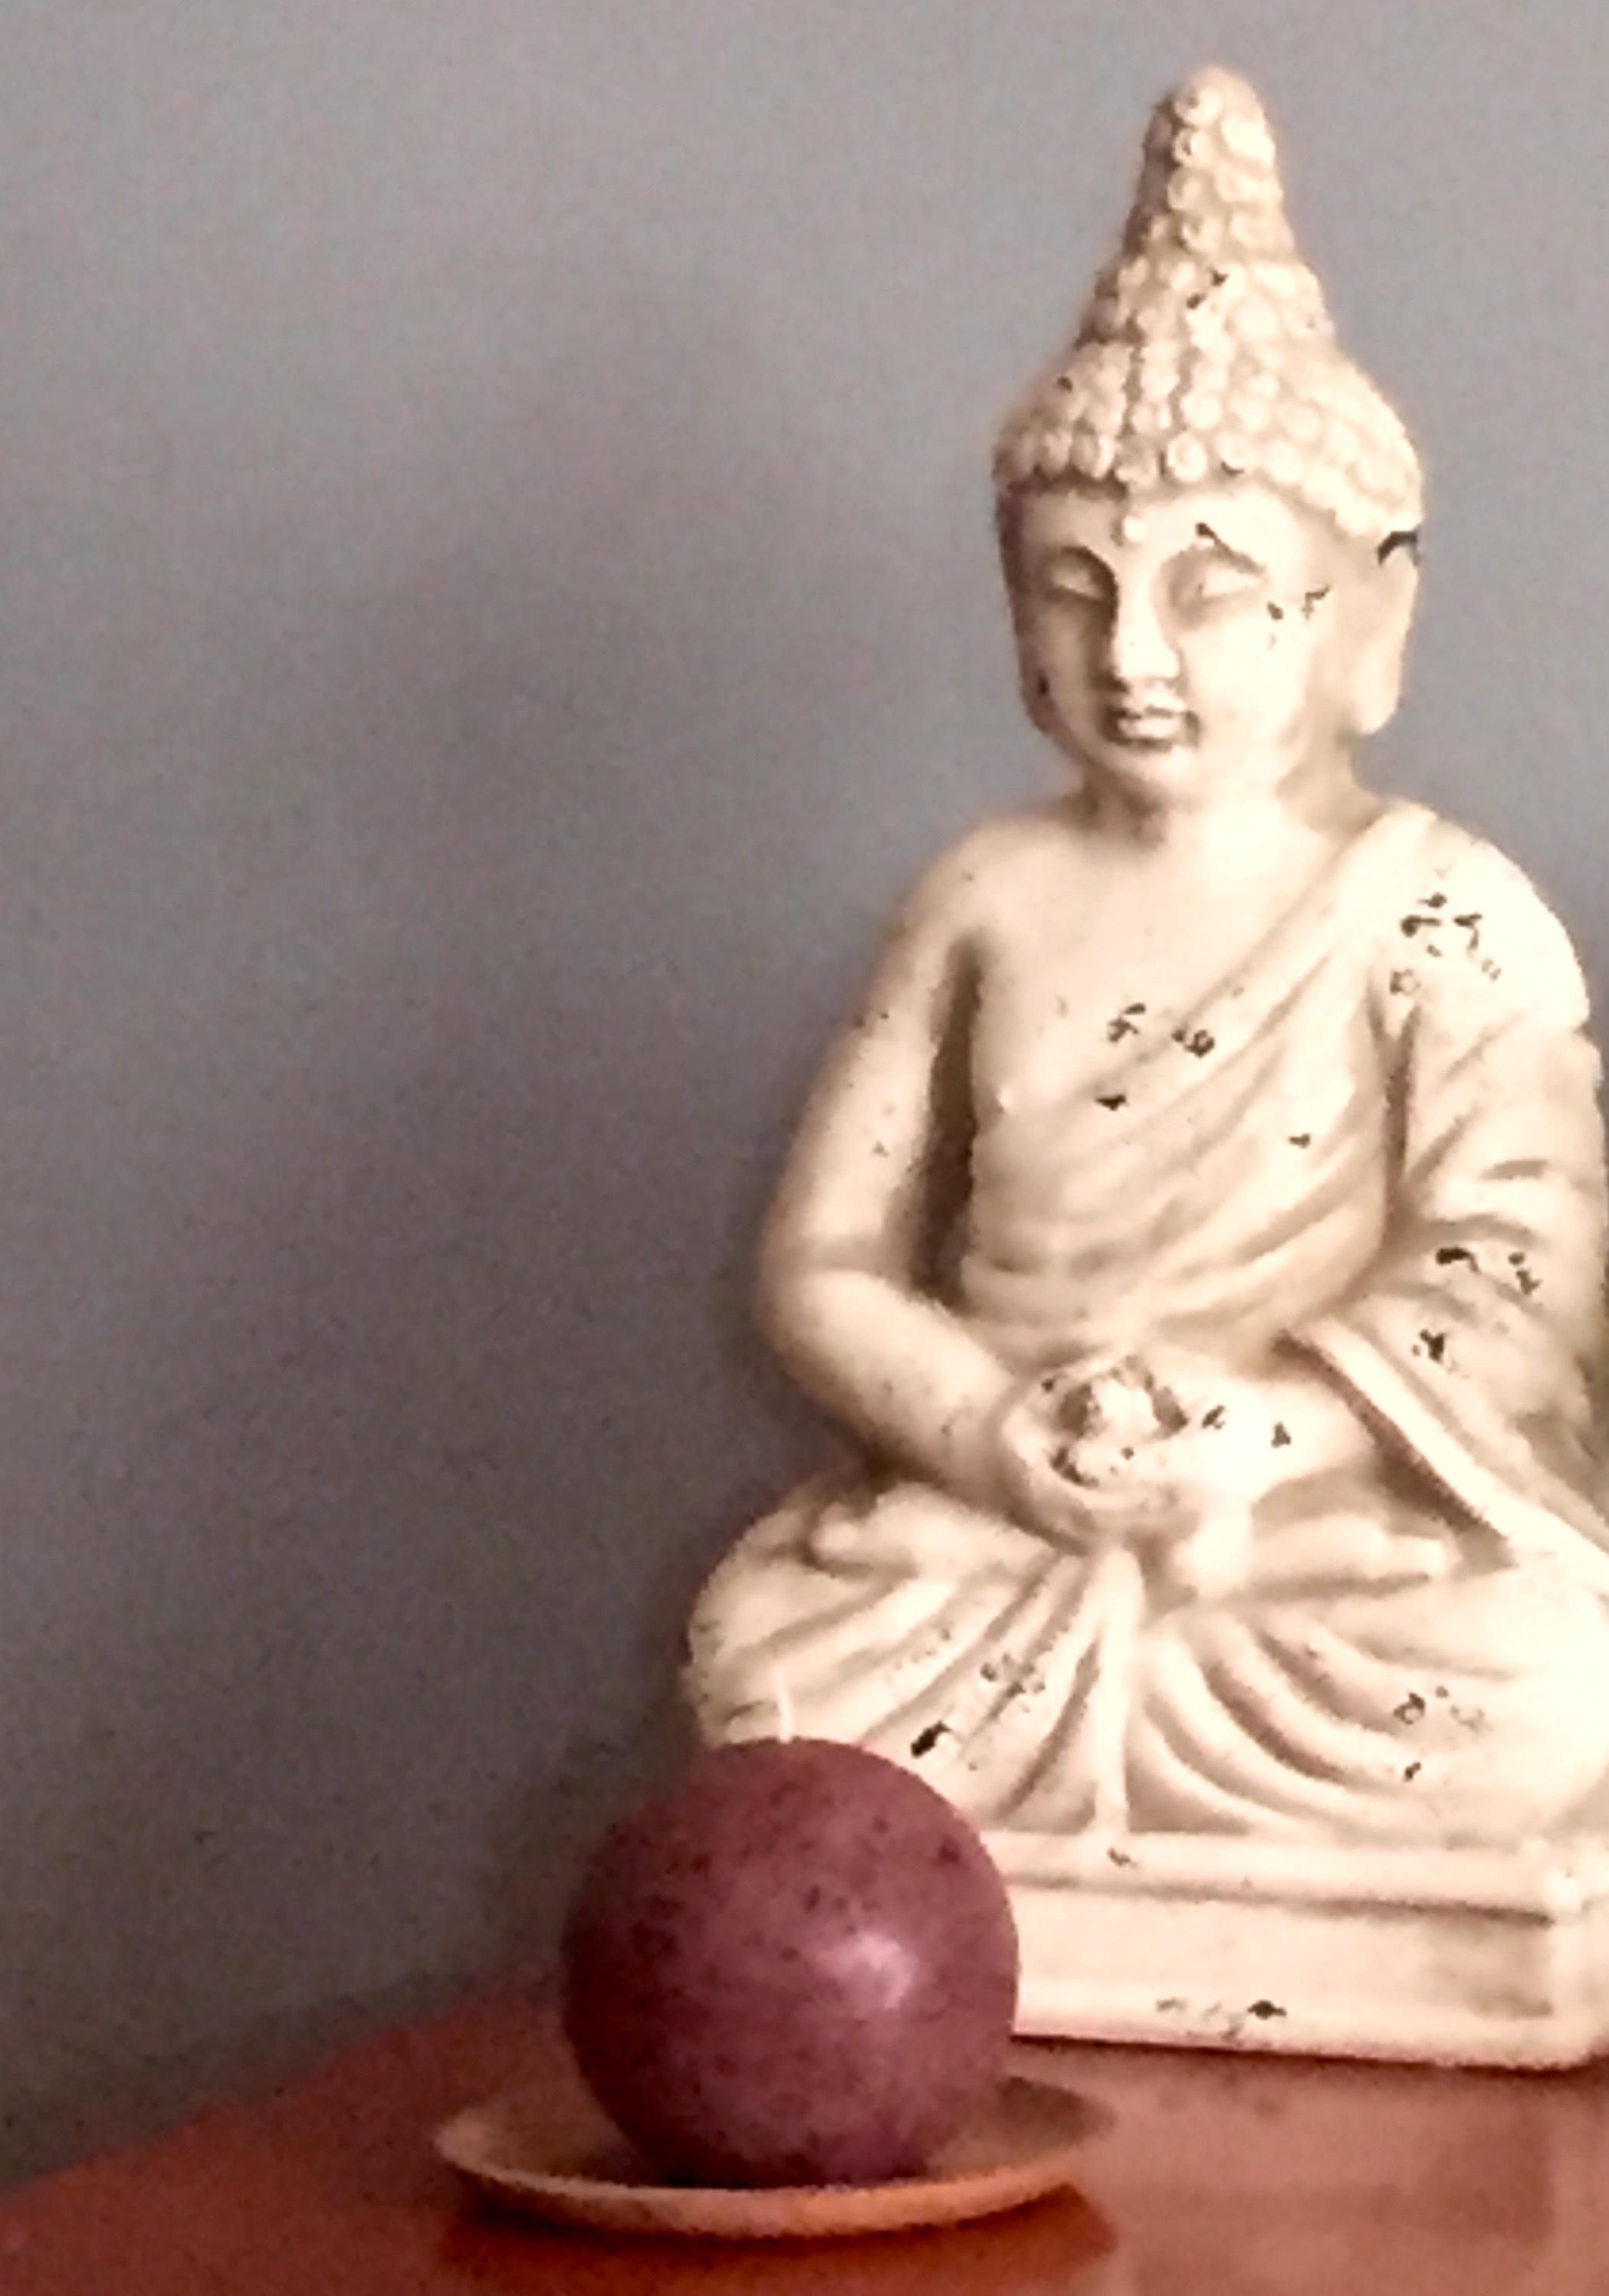
monument, statue, sculpture, art, temple, carving, stone carving, gautama buddha, ancient history, human positions, classical sculpture